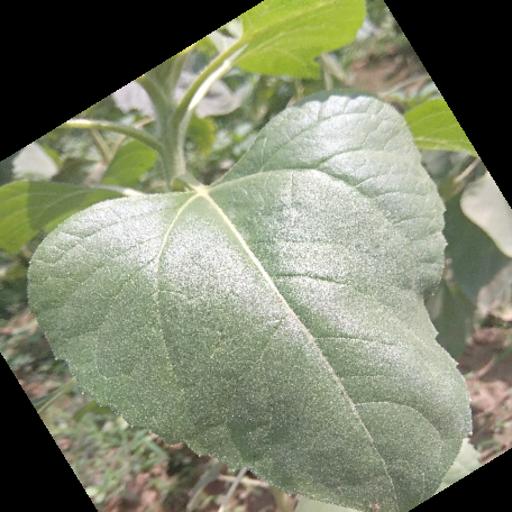
Label: Fresh_leaf